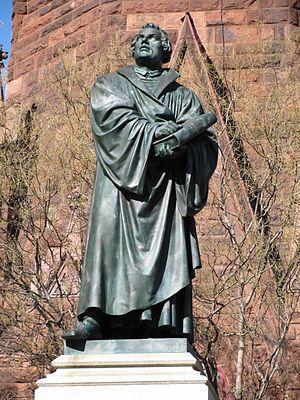
La ville de Washington compte de nombreuses sculptures en plein air. La Smithsonian Institution en compte près de 900 dans son inventaire. En plus des plus célèbres monuments et mémoriaux de la capitale, de nombreuses personnalités reconnues comme des héros nationaux ont été honorées, à titre posthume, une statue les représentant dans un parc ou une place publique. Certains de ces personnages de l'histoire américaine sont représentés plusieurs fois dans la capitale. Abraham Lincoln, par exemple, est représenté par au moins trois sculptures, dont celles au Lincoln Memorial, au Lincoln Park, et à l'ancienne Cour supérieure du district de Columbia. Plusieurs personnalités internationales, telles Mohandas Karamchand Gandhi, ont également été immortalisées par des statues. D'autres figures humaines ne font référence à aucun personnage historique telle par exemple la statue de la Liberté qui ne doit pas être confondue avec la statue de la Liberté à New York, statue allégorique de 19 ½ pieds de haut qui repose au sommet du dôme du Capitole.